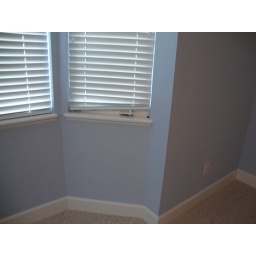
water stain under window sill from past incident of leakage.